Found FBA-2

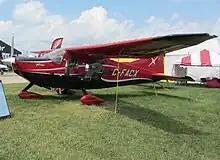
Expedition E350

The E350 is an evolutionary development of the basic FBA-2 aimed at the personal use market. The Expedition E350 was FAA type certified in December 2008. The aircraft can be equipped with four or five seats and has a full fuel payload in excess of 900 pounds. It has a range of at a cruise speed of and is powered by a Lycoming IO-580 powerplant producing . The E350 has been designed with rugged landing gear for operating from unprepared surfaces and has STOL performance.